General Electric GE36

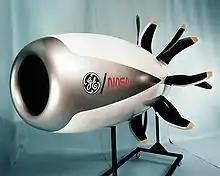
A full-scale model of the NASA/GE unducted fan at the 1984 Farnborough Air Show.

Around the same time, GE was negotiating with Boeing, which felt that the UDF technology could be useful for short-haul airliners, to test a demonstration engine on a Boeing 727 testbed aircraft. Agreement to flight test the UDF was reached in April, with flights beginning in late 1986 to assess a demonstrator based on a General Electric F404 core. The engine would have a pair of six-stage contra-rotating free turbines, each with large diameters running at slow speeds, and they would be connected directly to a couple of eight-blade, unducted fans. The effective bypass ratio (BPR) was estimated to be about 30:1 for the UDF, which was much larger than the 6:1 bypass ratios of modern turbofans at the time, but less than propeller/turboprop BPRs of approximately 50:1. The optimal mission would be on flights with a cruise speed of Mach 0.75. In May 1984, Boeing began testing a GE contra-rotating model test rig in its low-speed wind tunnel and transonic wind tunnel.